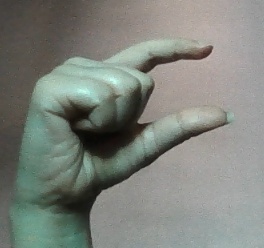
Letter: dal